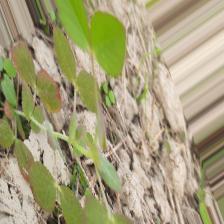
Label: Lentil Rust